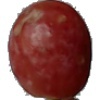
Label: Grape Pink 1